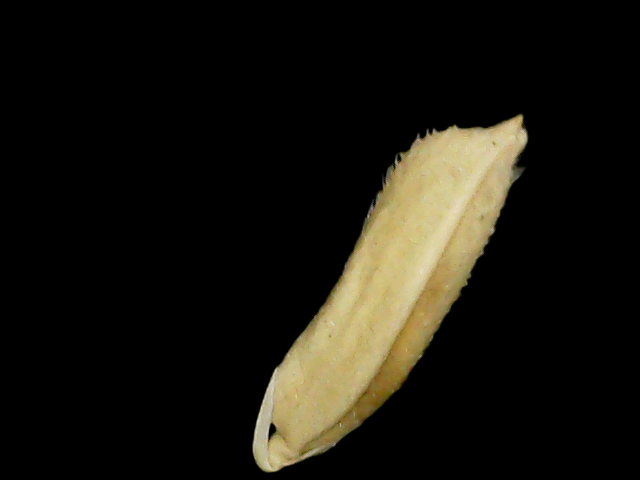
Rice variety: Binadhan14